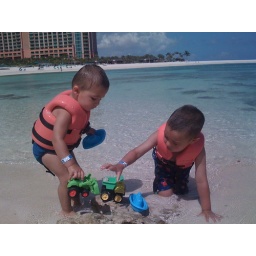
Trucks in the Paradise beach sand